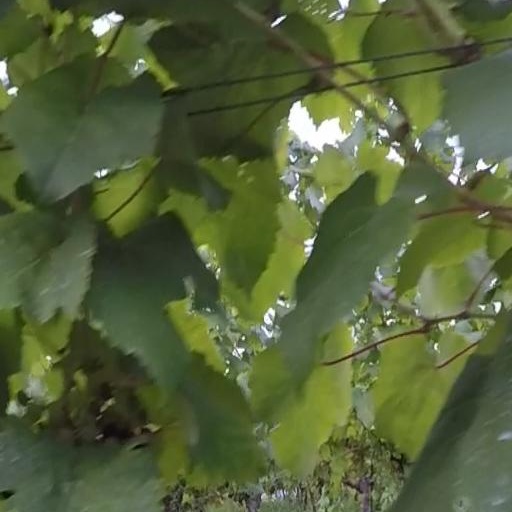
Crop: grape